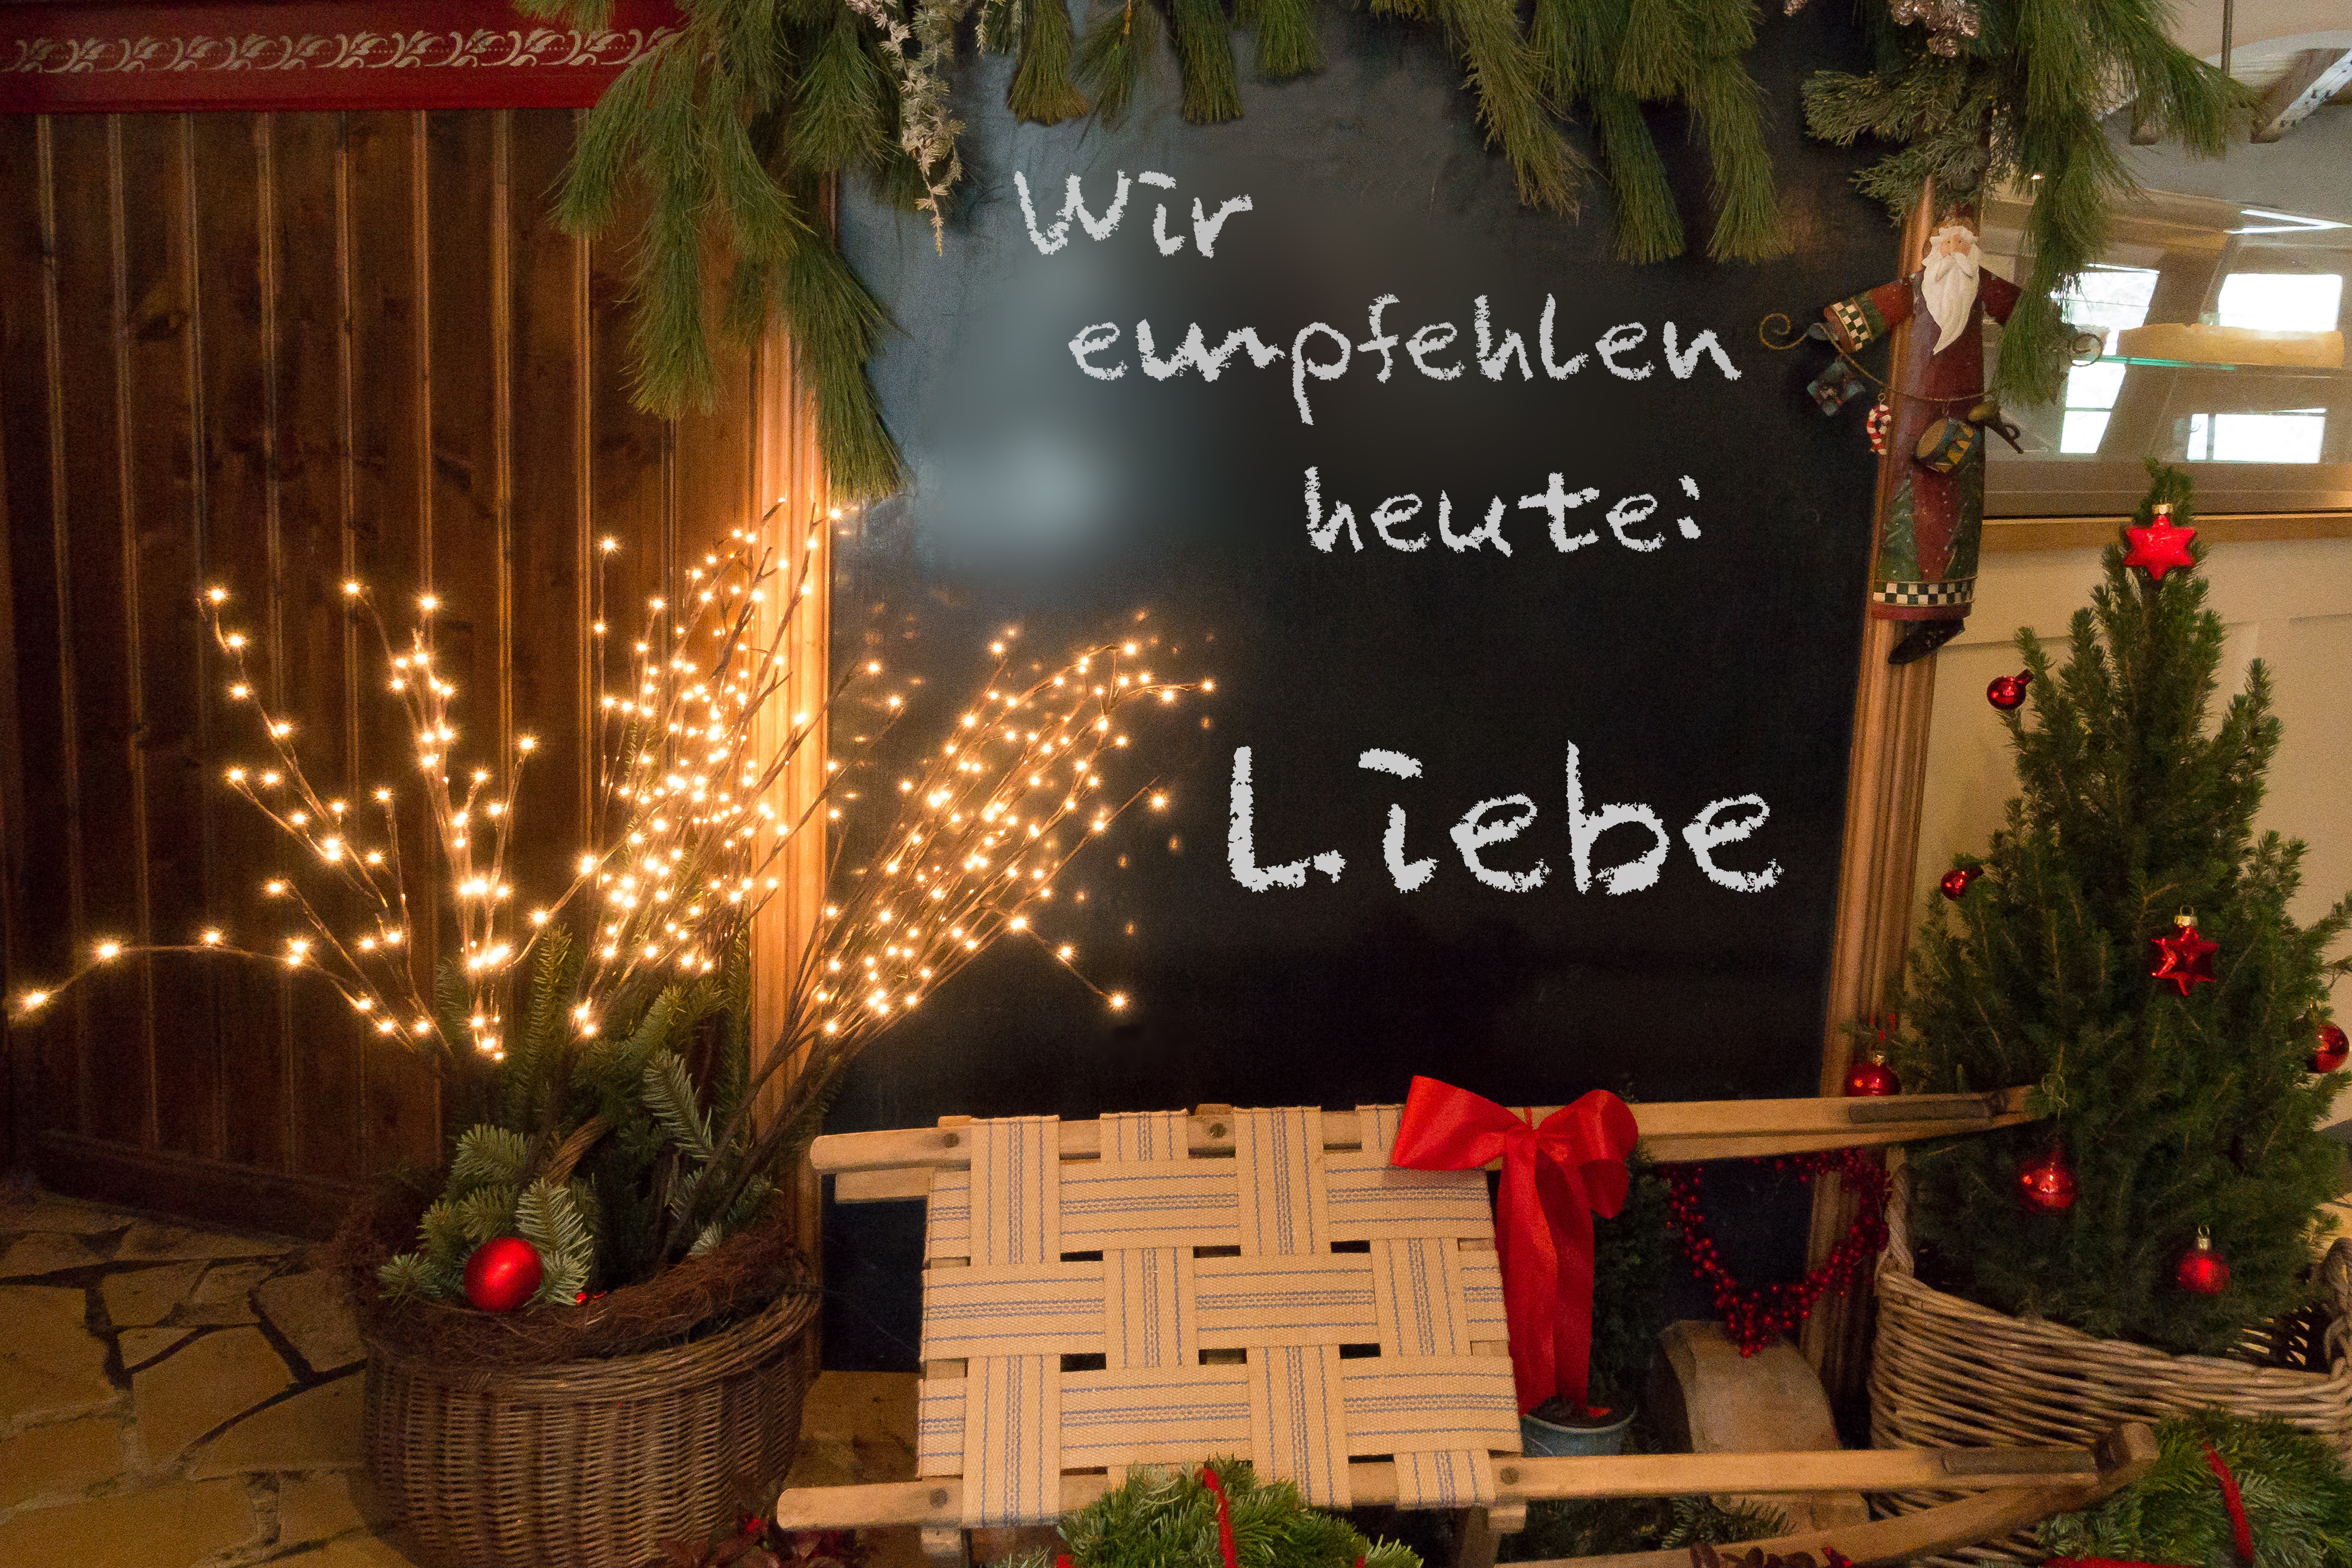
tree, light, holiday, lamp, christmas, lighting, christmas tree, christmas decoration, christmas time, jewellery, slide, mood, nicholas, desire